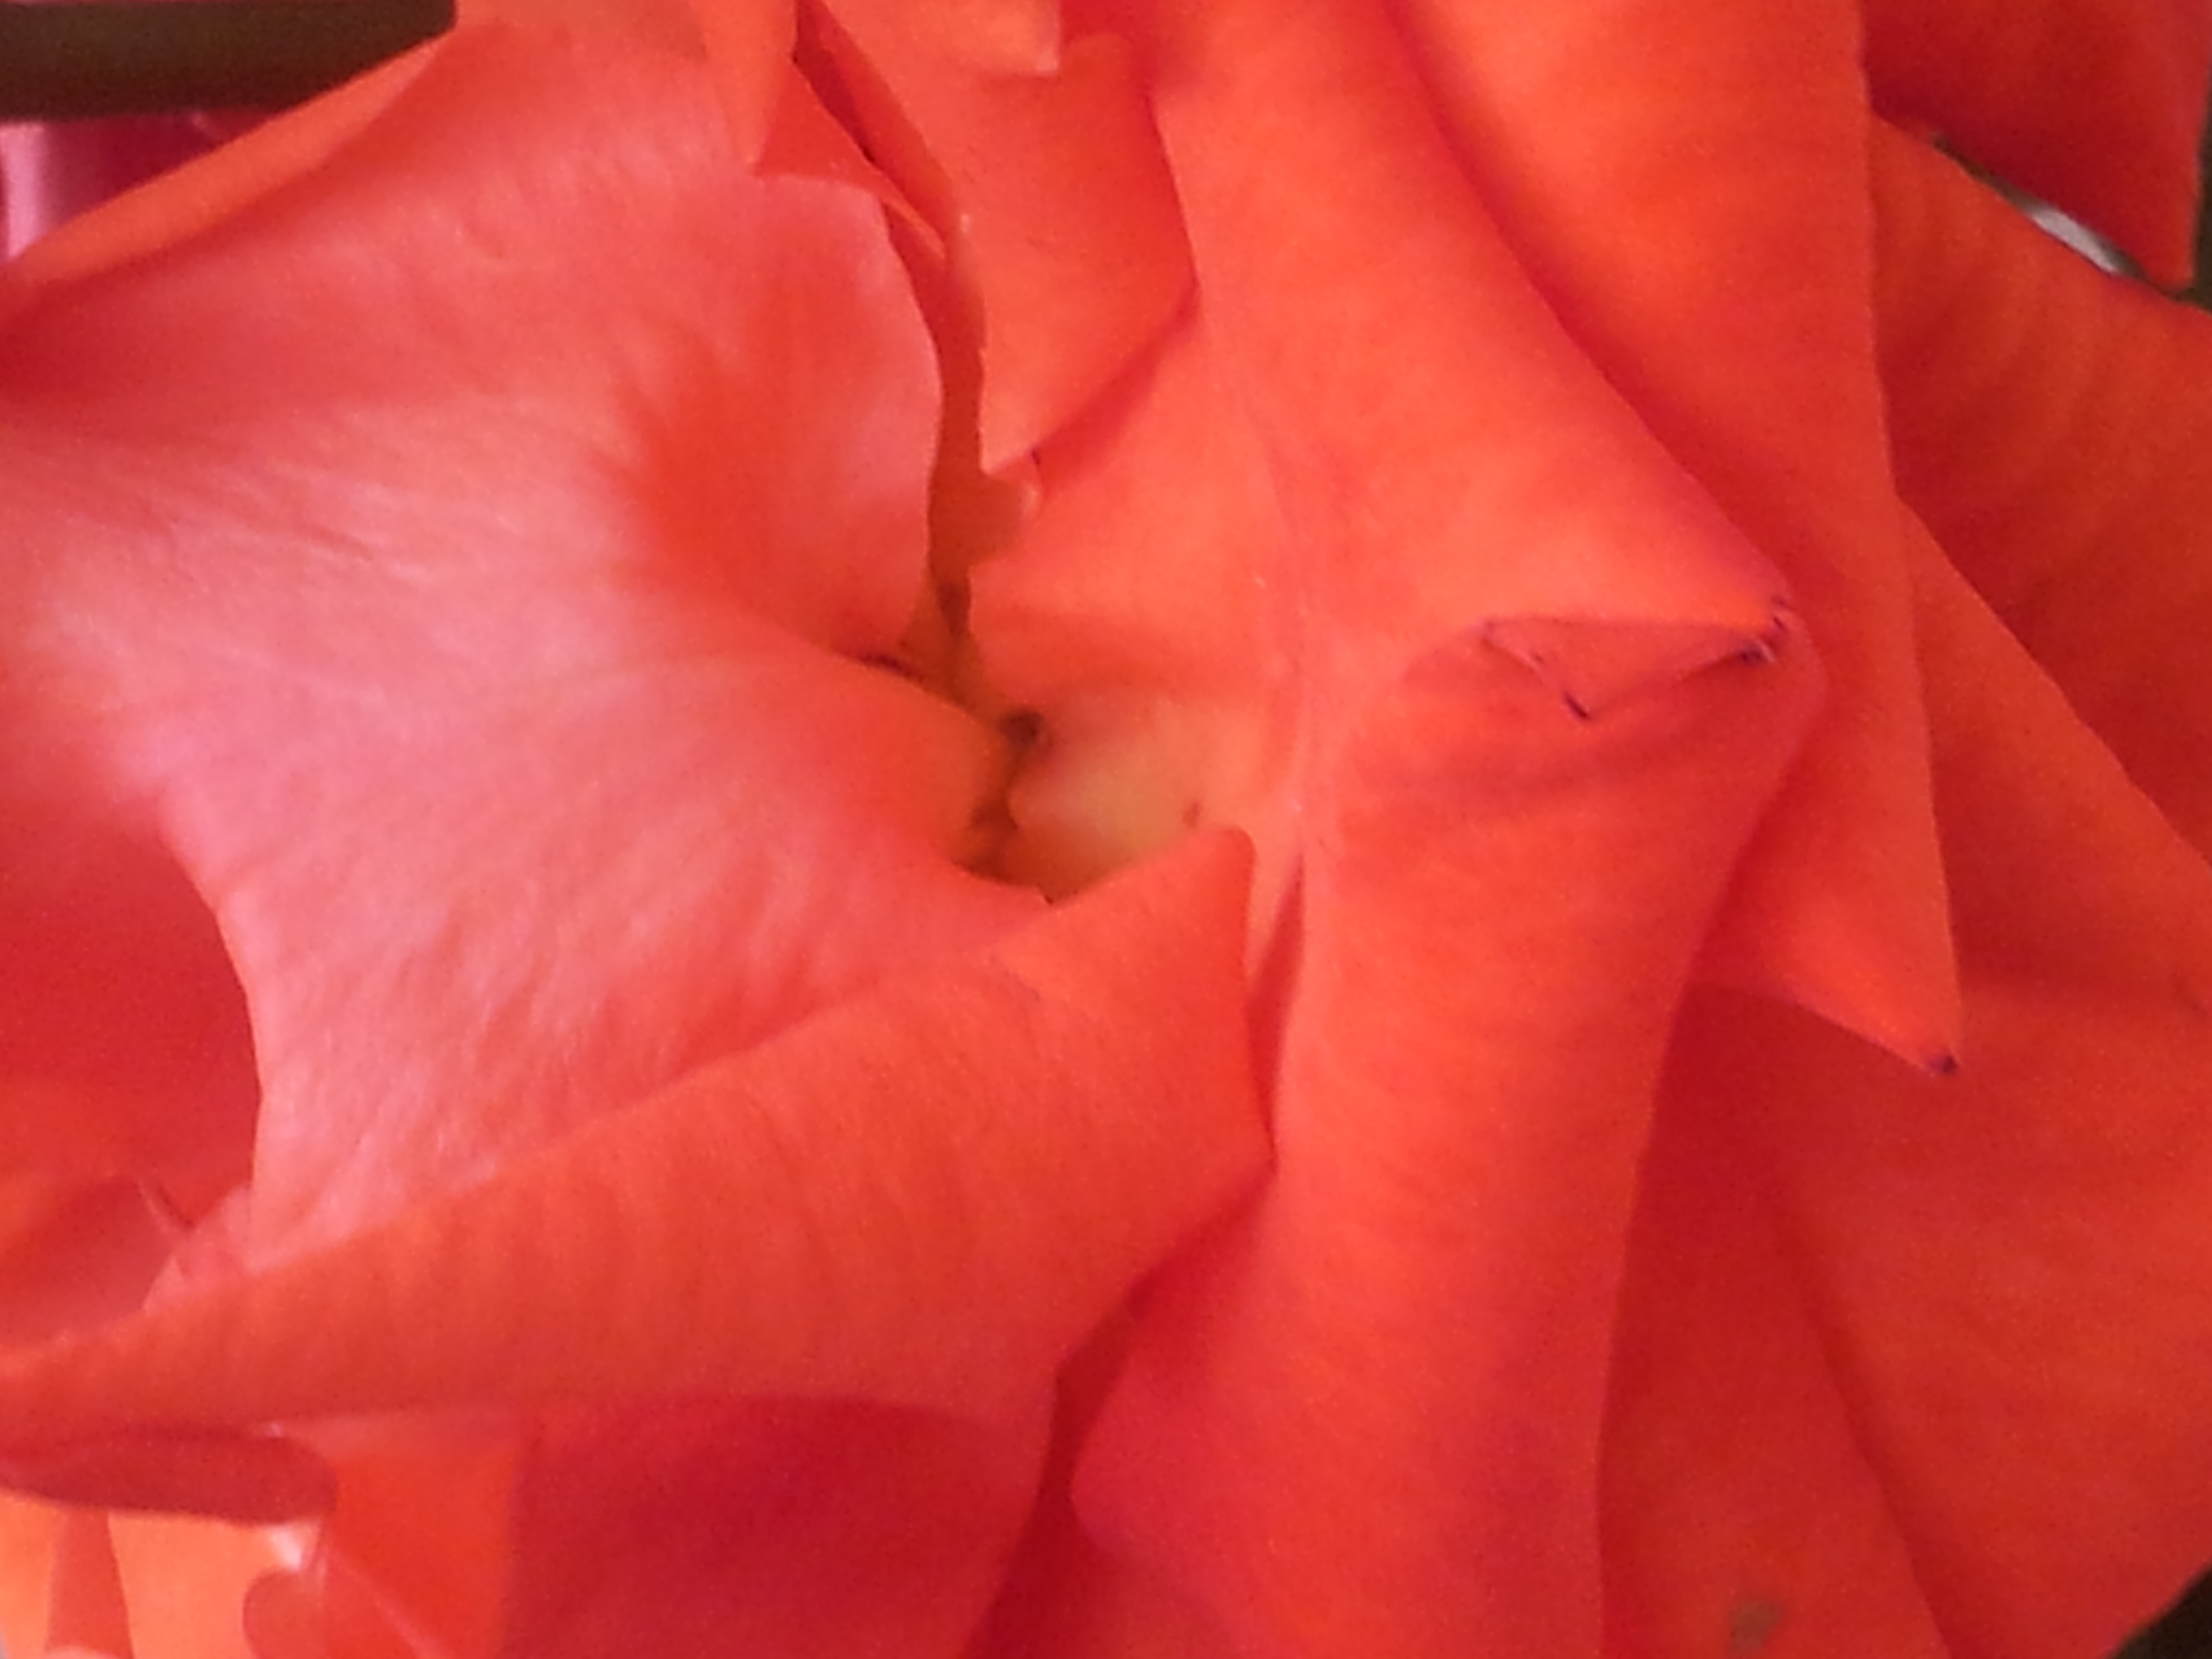
flower, red, rose, petal, close up, peach, orange, pink, plant, flesh, flowering plant, perennial plant